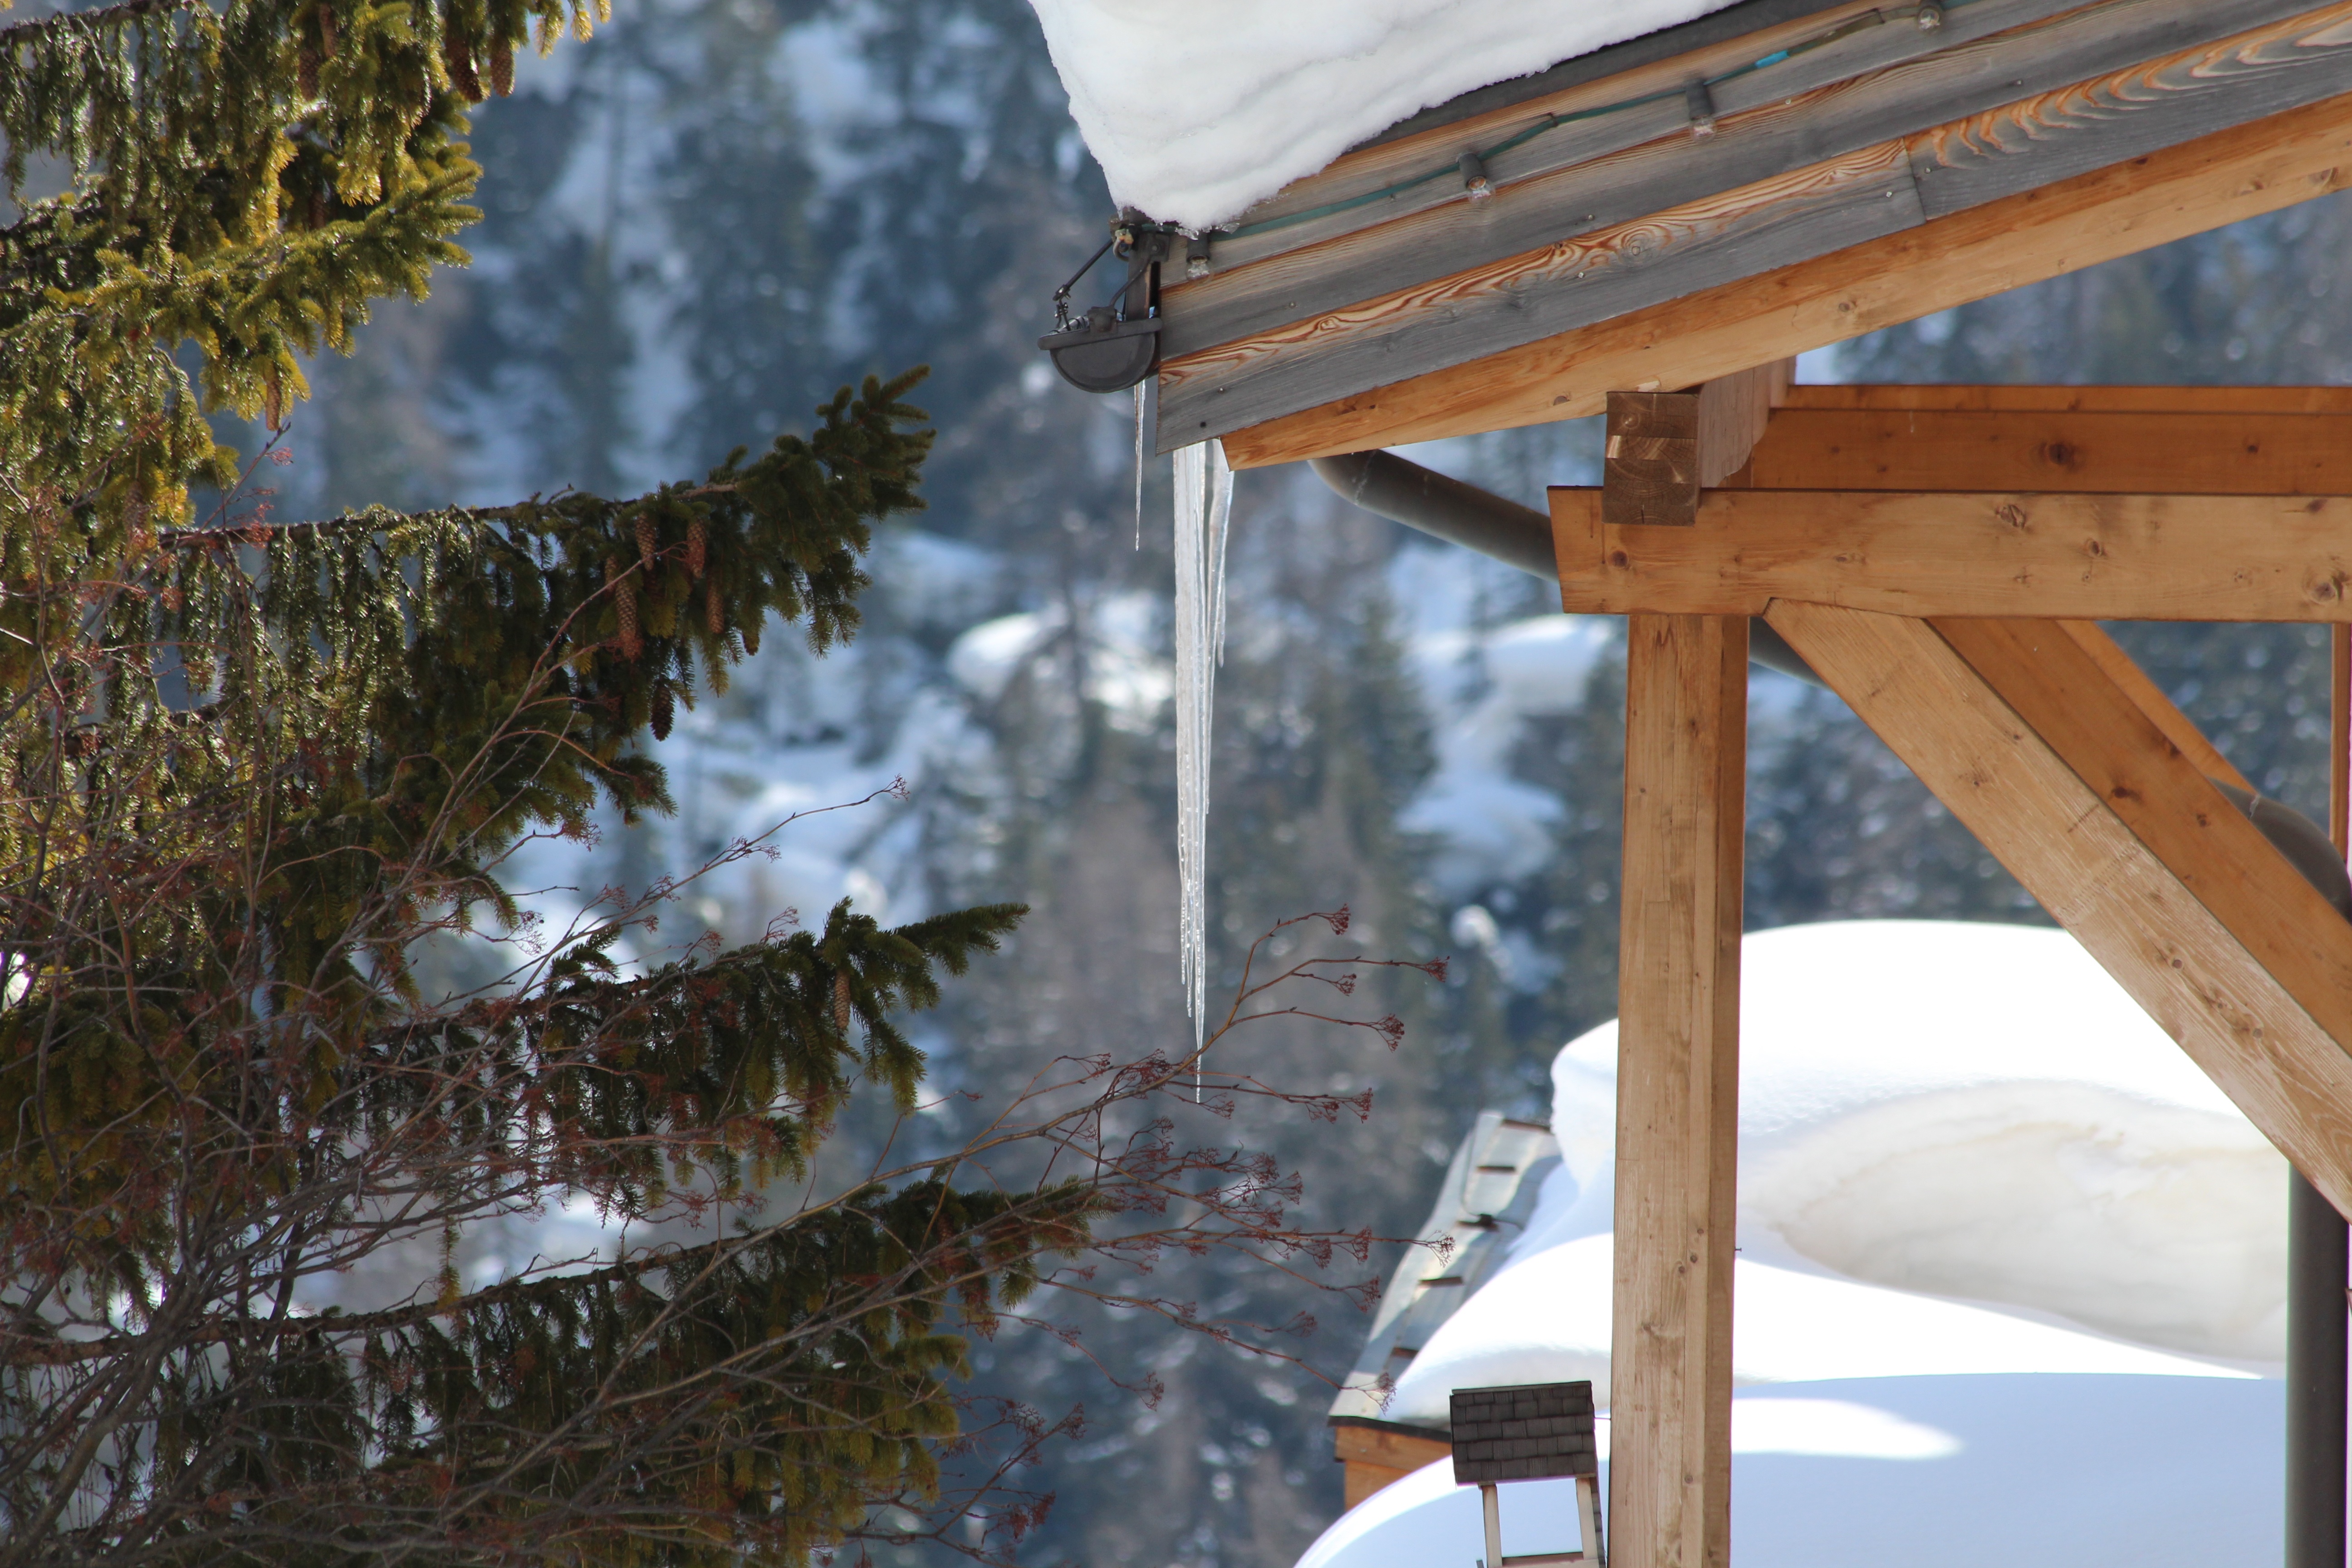
mountain, snow, winter, wood, roof, weather, season, stalactite, outdoor structure, snowy roof